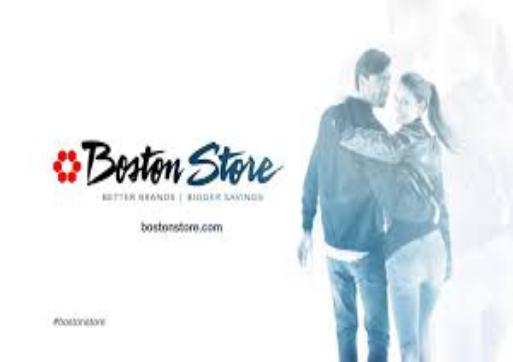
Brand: Boston Store
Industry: Others